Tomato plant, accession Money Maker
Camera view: tilt-top (135 deg); turntable rotation: 30 degrees
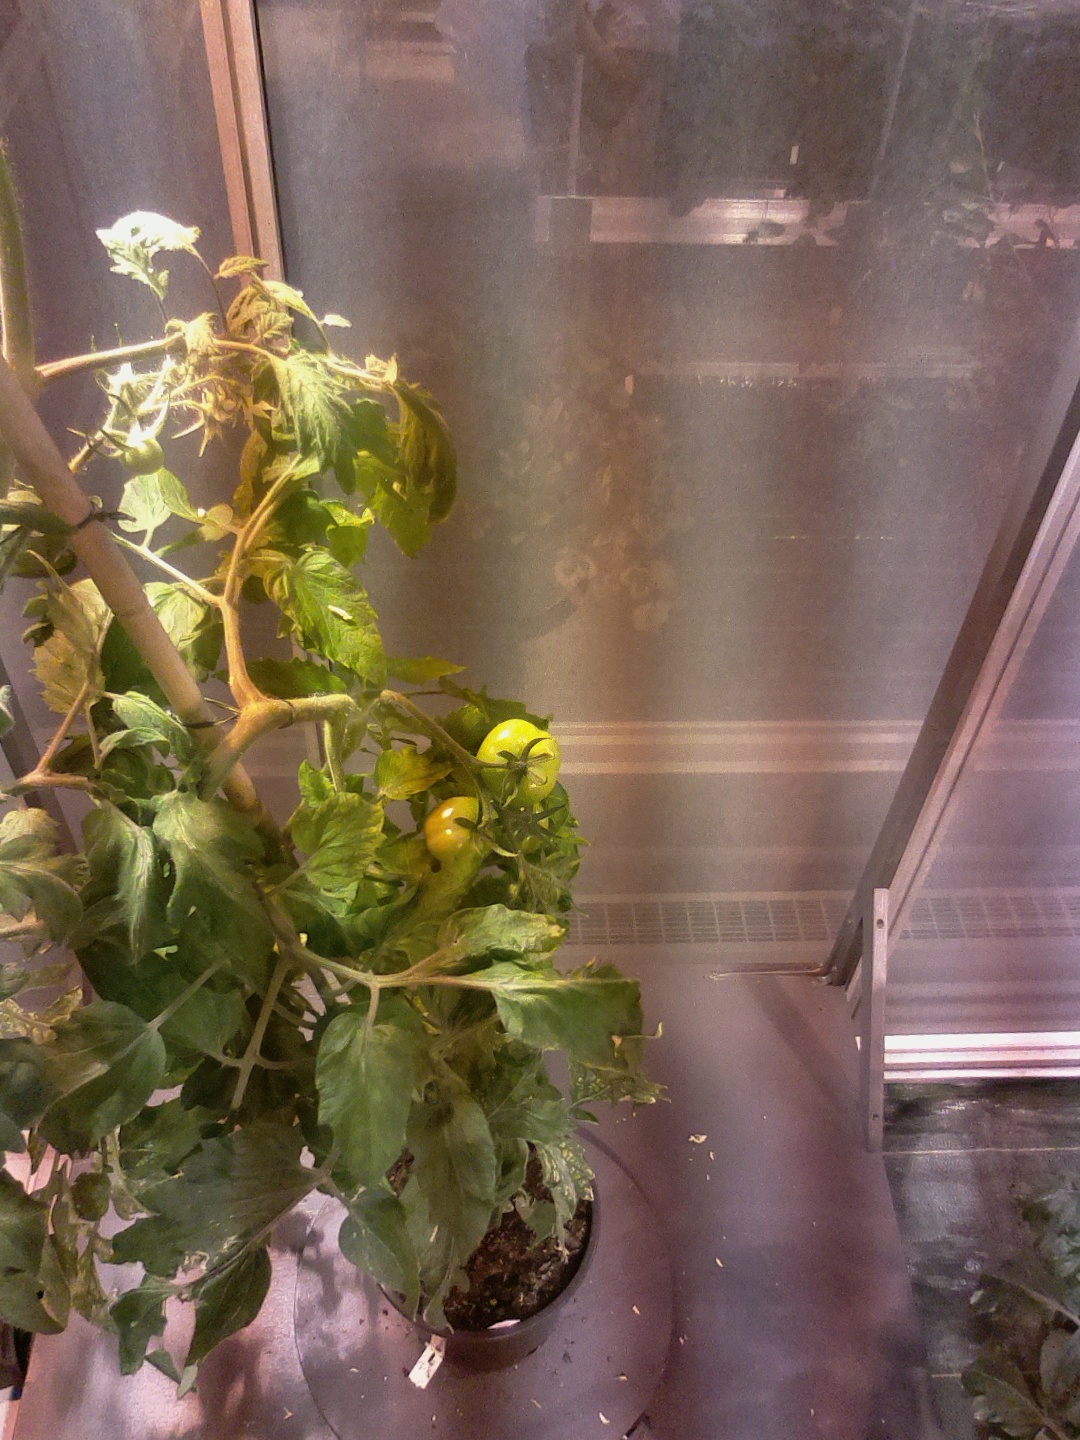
BBCH growth stage 75: 50%-60% of final fruit size